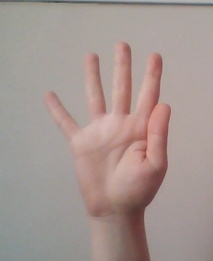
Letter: sheen